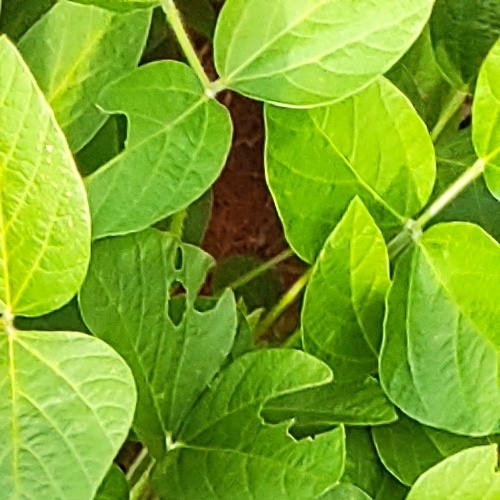
Label: Caterpillar